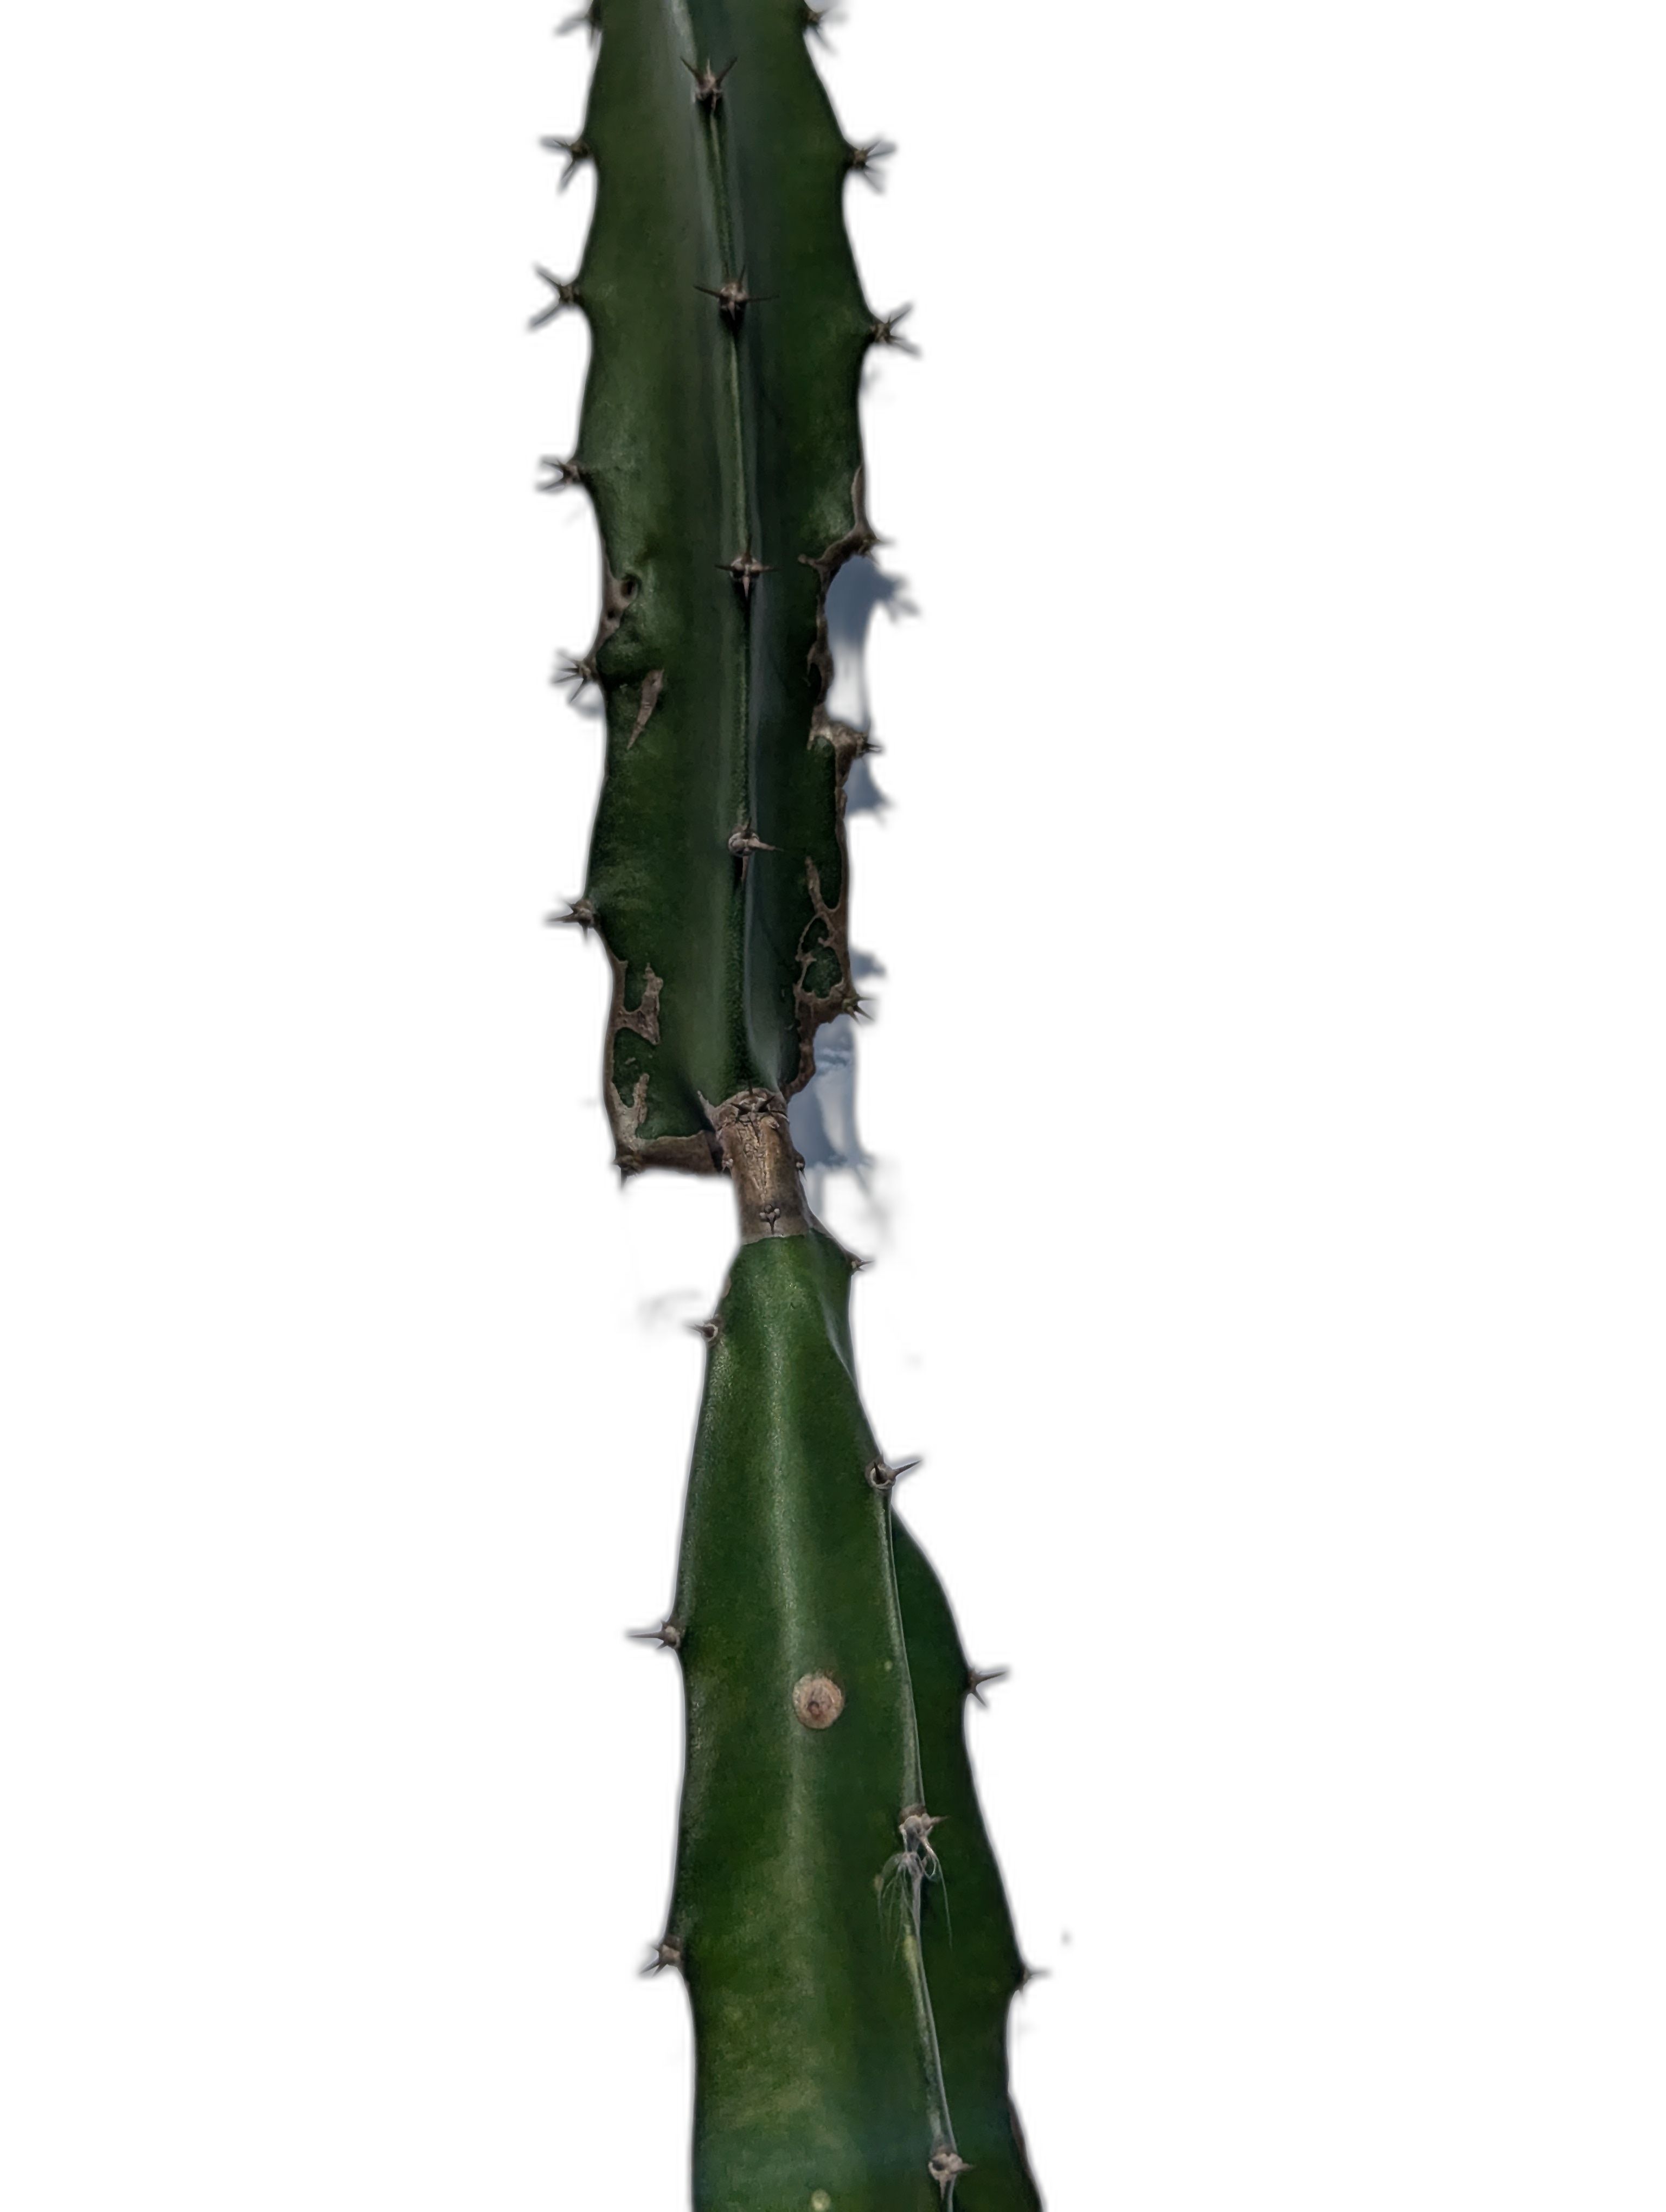
Label: Good leaf